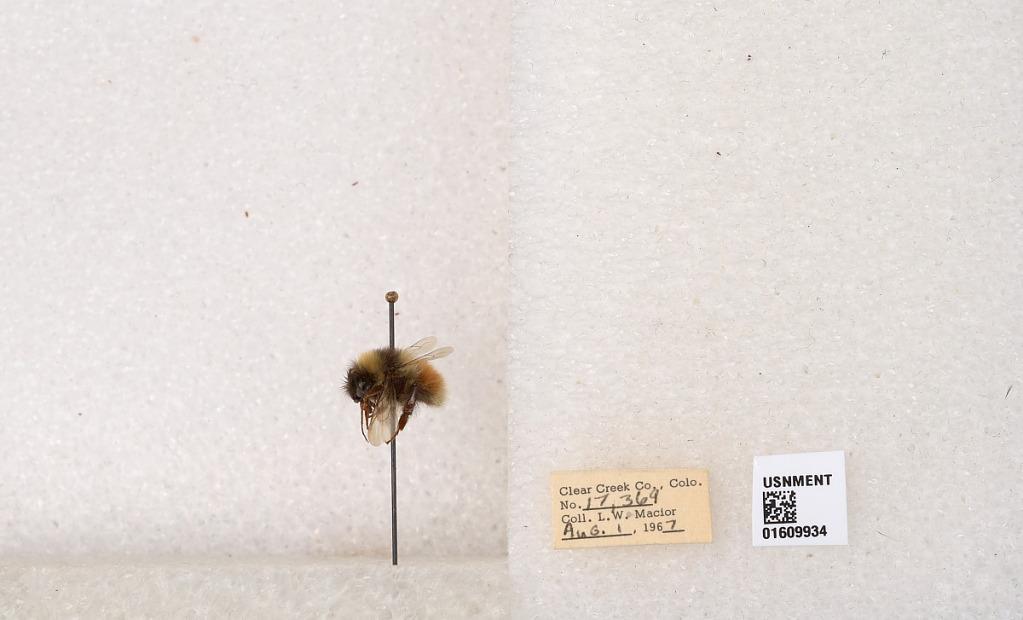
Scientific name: Bombus (Pyrobombus) sylvicola Kirby
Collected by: L. Macior
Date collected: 1967-8-1
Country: United States
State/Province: Colorado
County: Clear Creek
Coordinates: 39.6856, -105.645